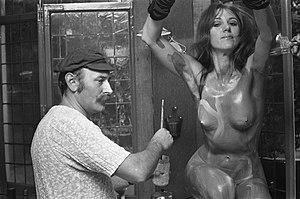
Cor Jaring était un photographe et artiste conceptuel néerlandais. Il est essentiellement connu pour ses photos des années 1960 et 1970.